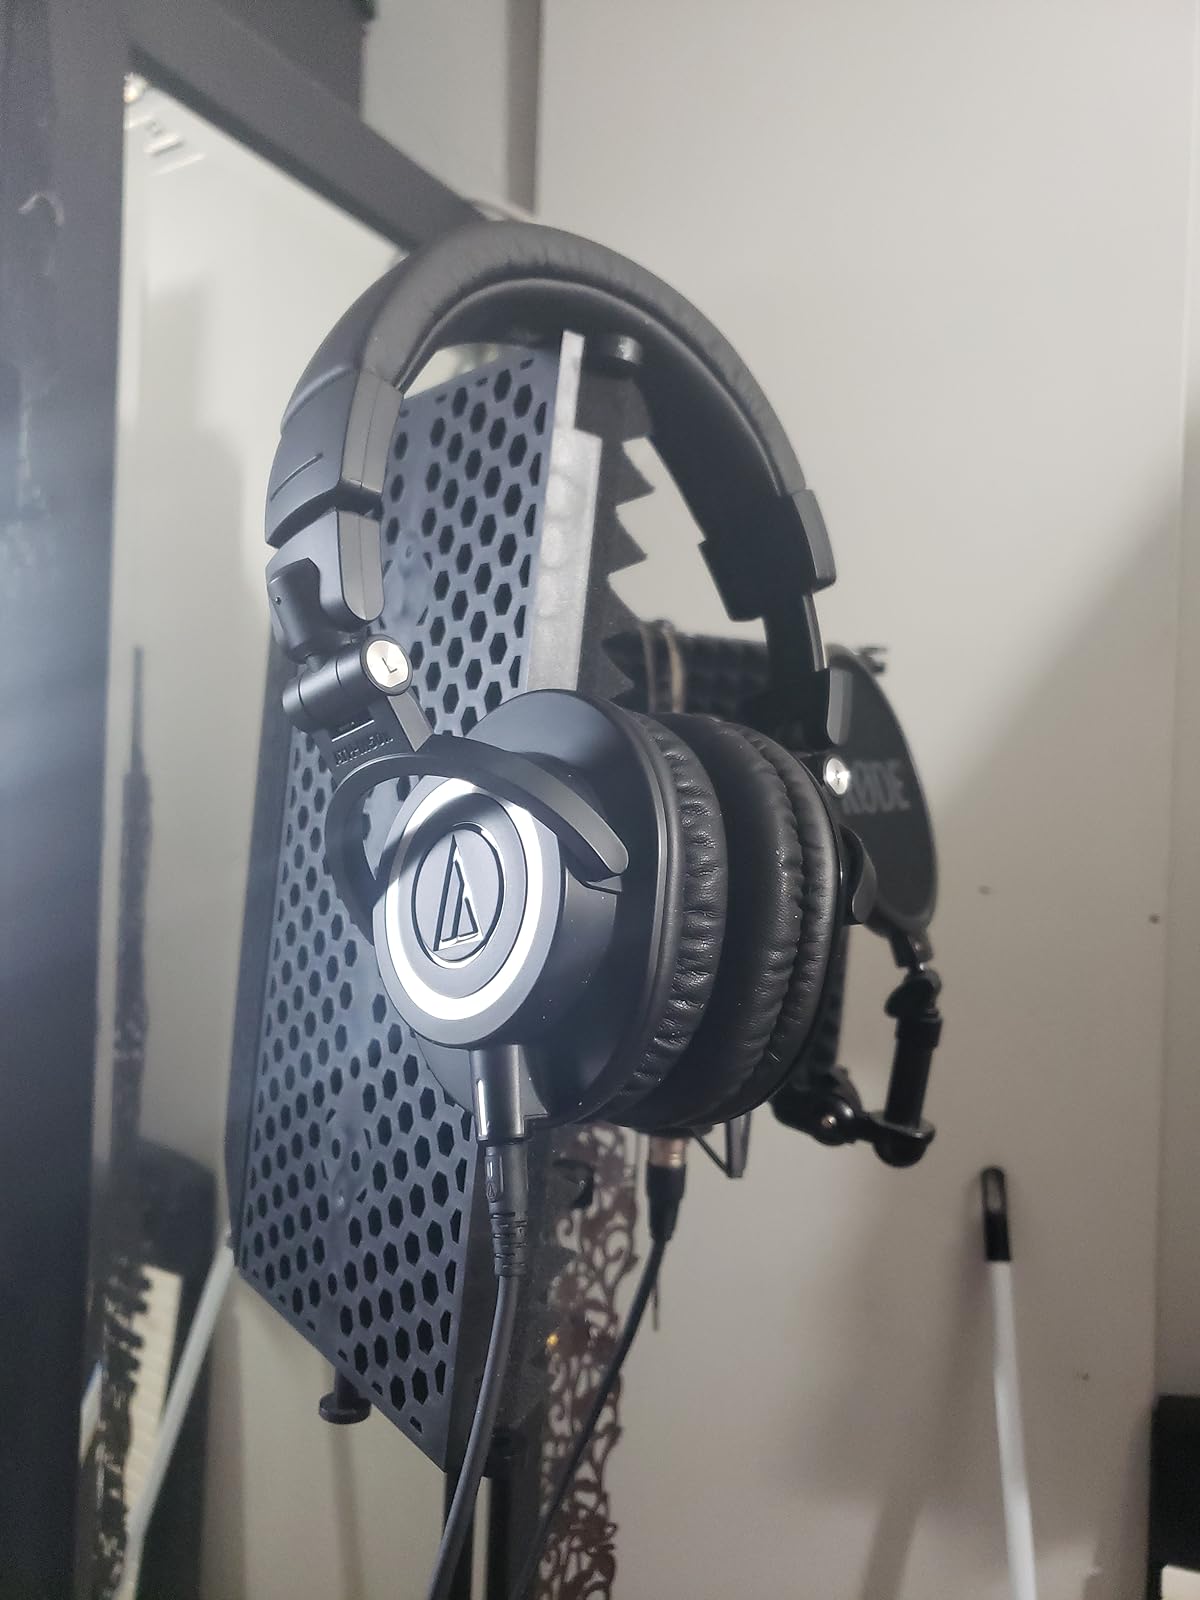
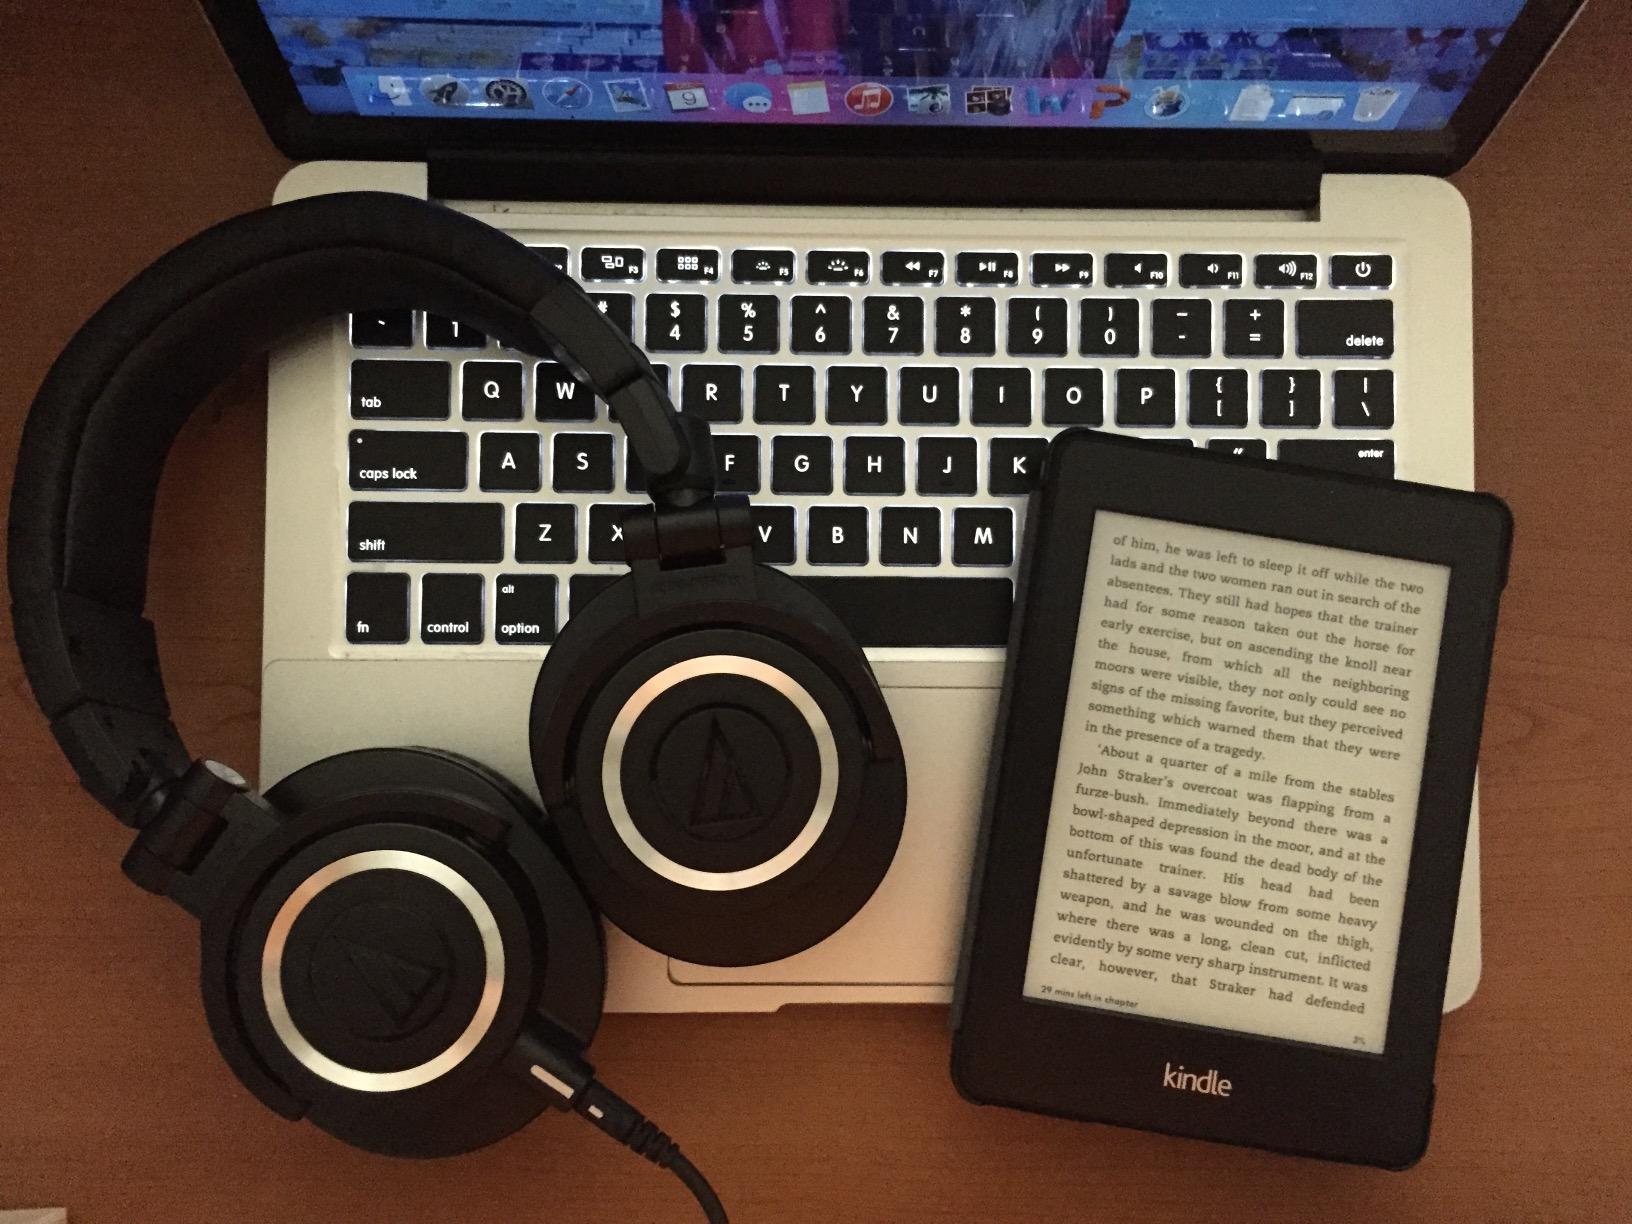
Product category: headphones
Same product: yes